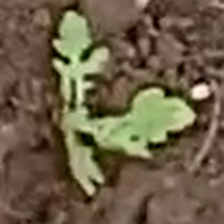
Weed species: Bilayat_(Mexicana_Argemone)